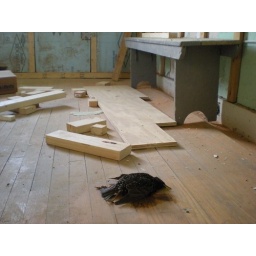
no one seemed to notice this dead bird in the house